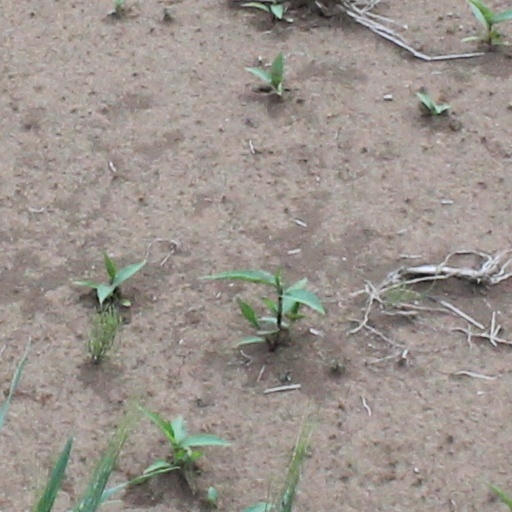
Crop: wheat